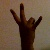
The image shows a hand gesture representing the number 7 in Indian Sign Language.